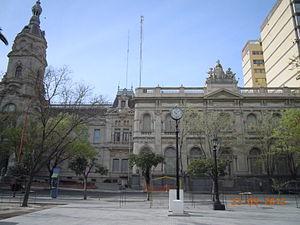
Bahía Blanca est une ville de la province de Buenos Aires, en Argentine. Elle est située près de l'océan Atlantique, à environ 650 km au sud-ouest de Buenos Aires, la capitale fédérale.